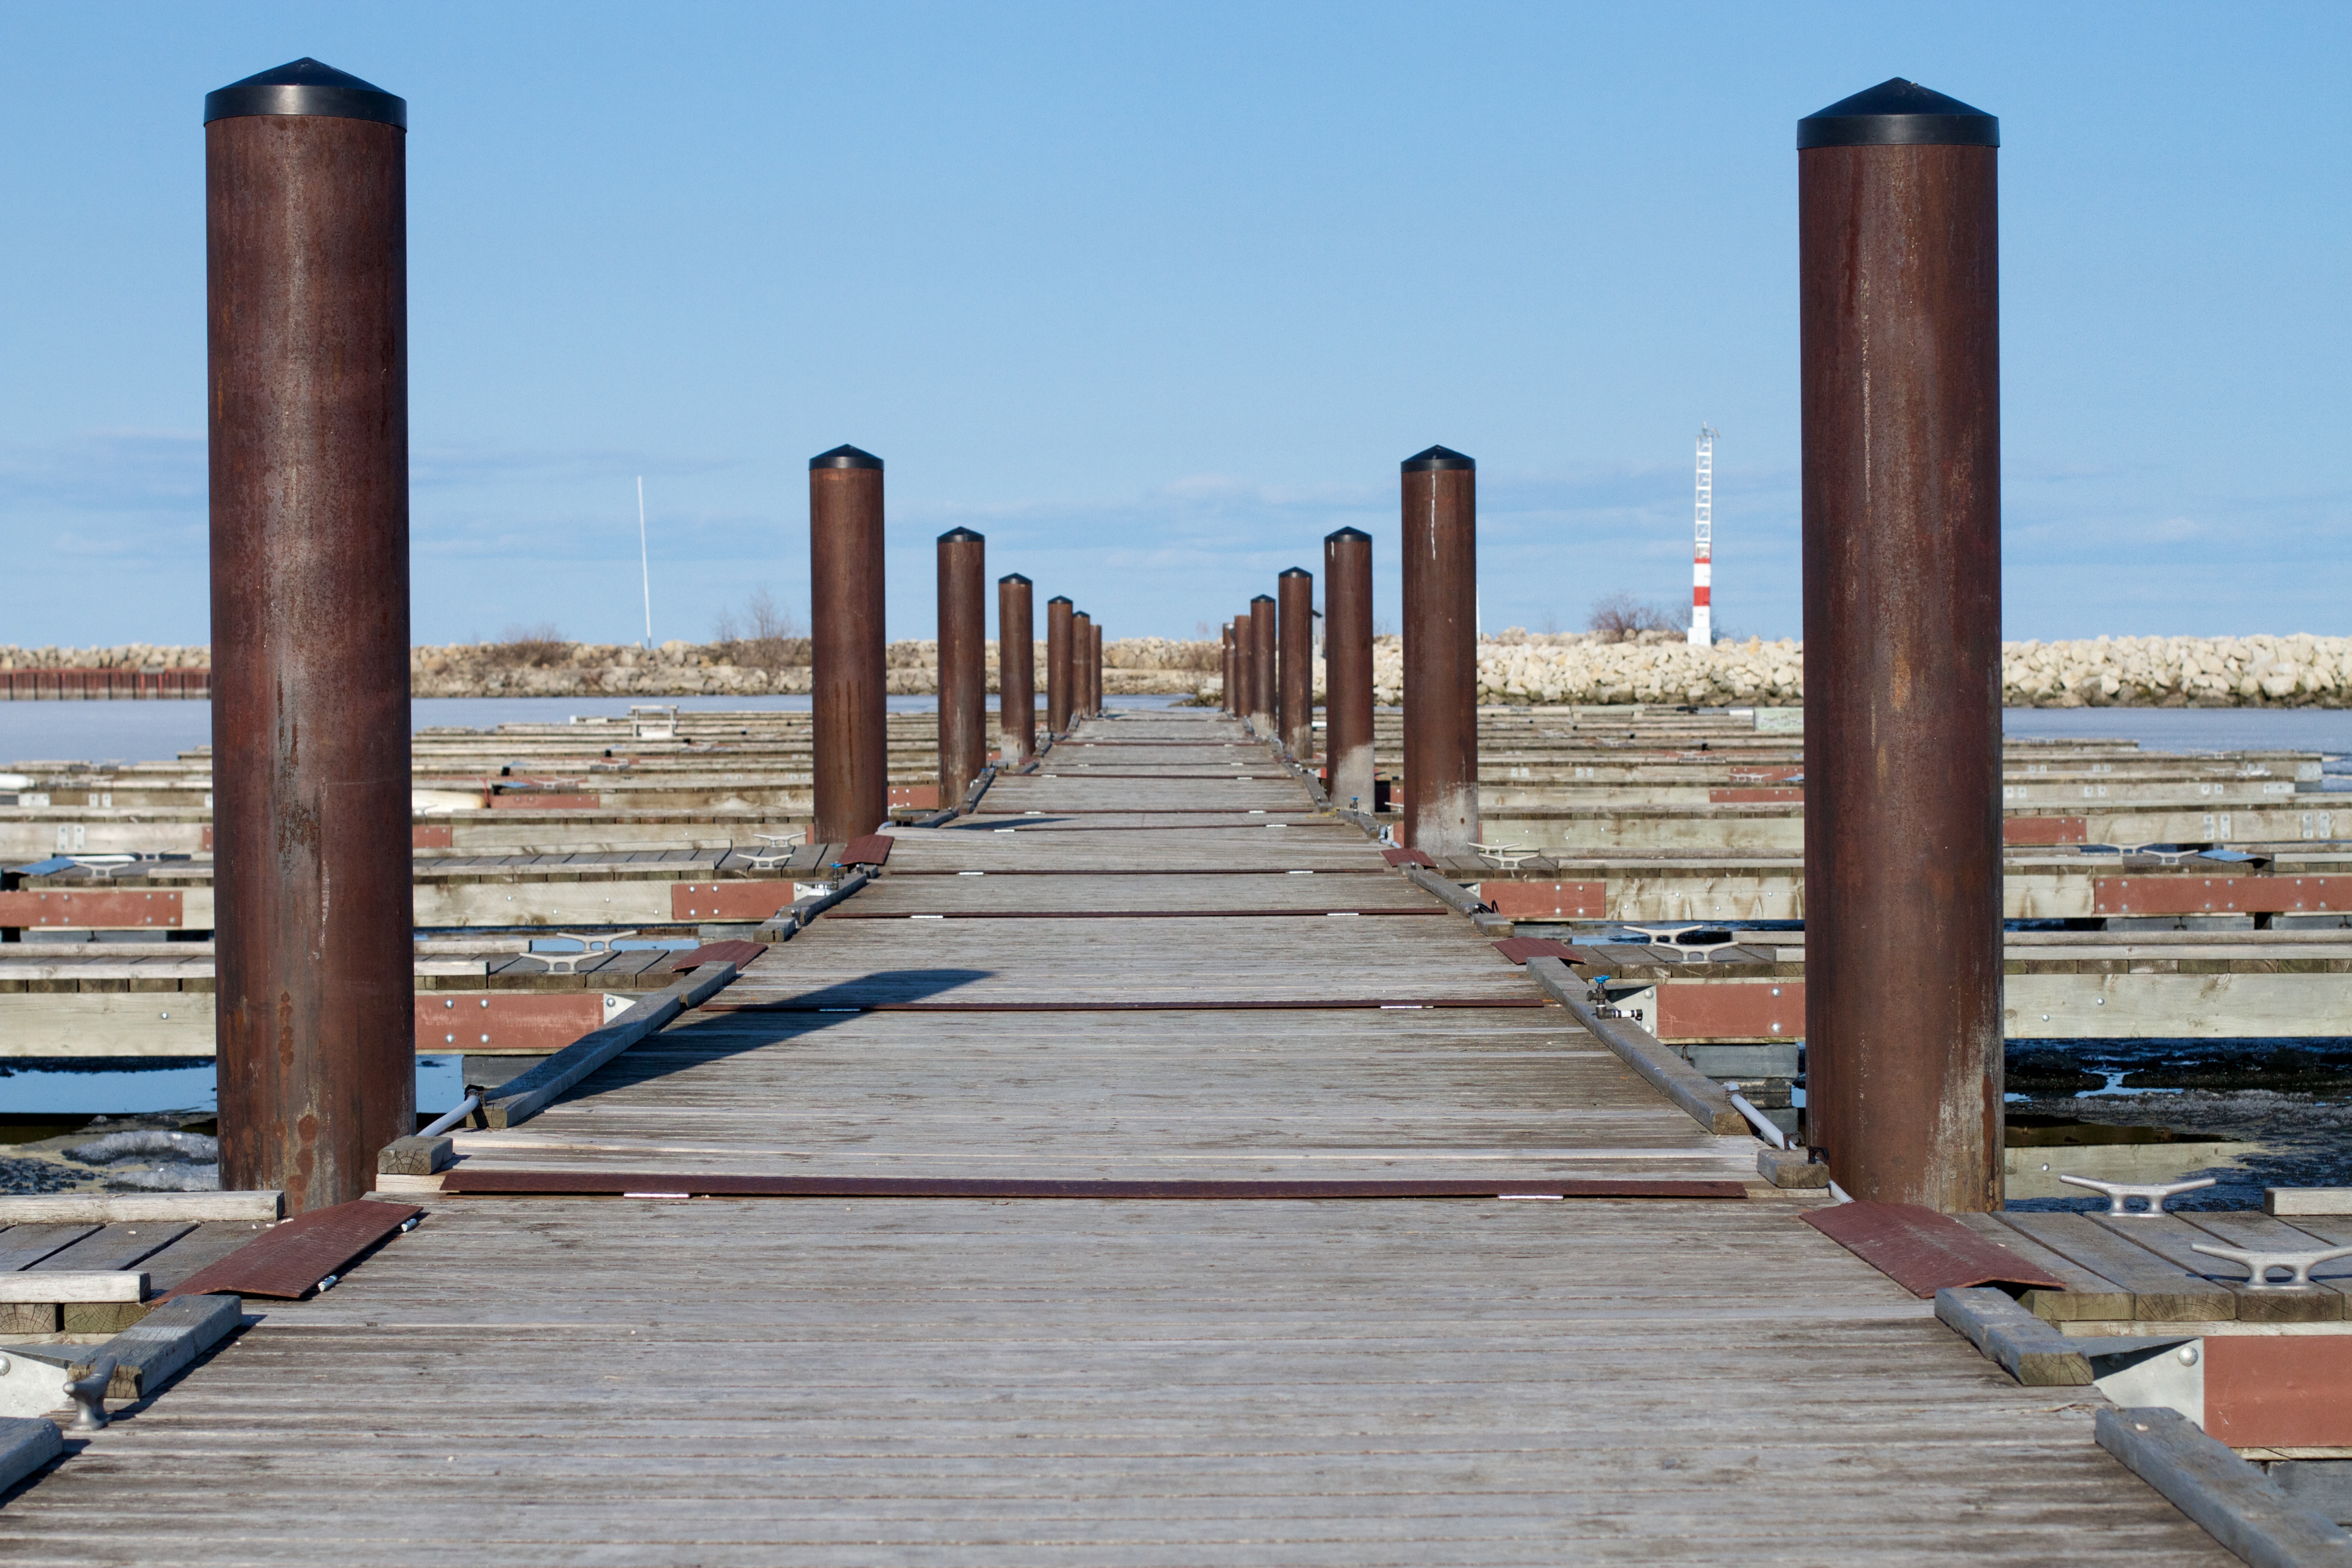
beach, sea, coast, dock, structure, boardwalk, wood, bridge, pier, walkway, vacation, column, 2014365, rtwgimli, breakwater, outdoor structure